Minerva Kline Brooks

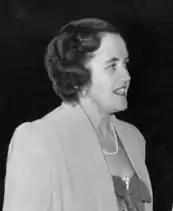

Minerva Cozens Kline Brooks (December 1, 1882 – May 5, 1929) was a supporter of the women's suffrage movement in the United States and was active in the arts scene in Cleveland, helping to form the Cleveland Play House in 1915. She taught dance at the Noyes School of Rhythm in Cleveland.